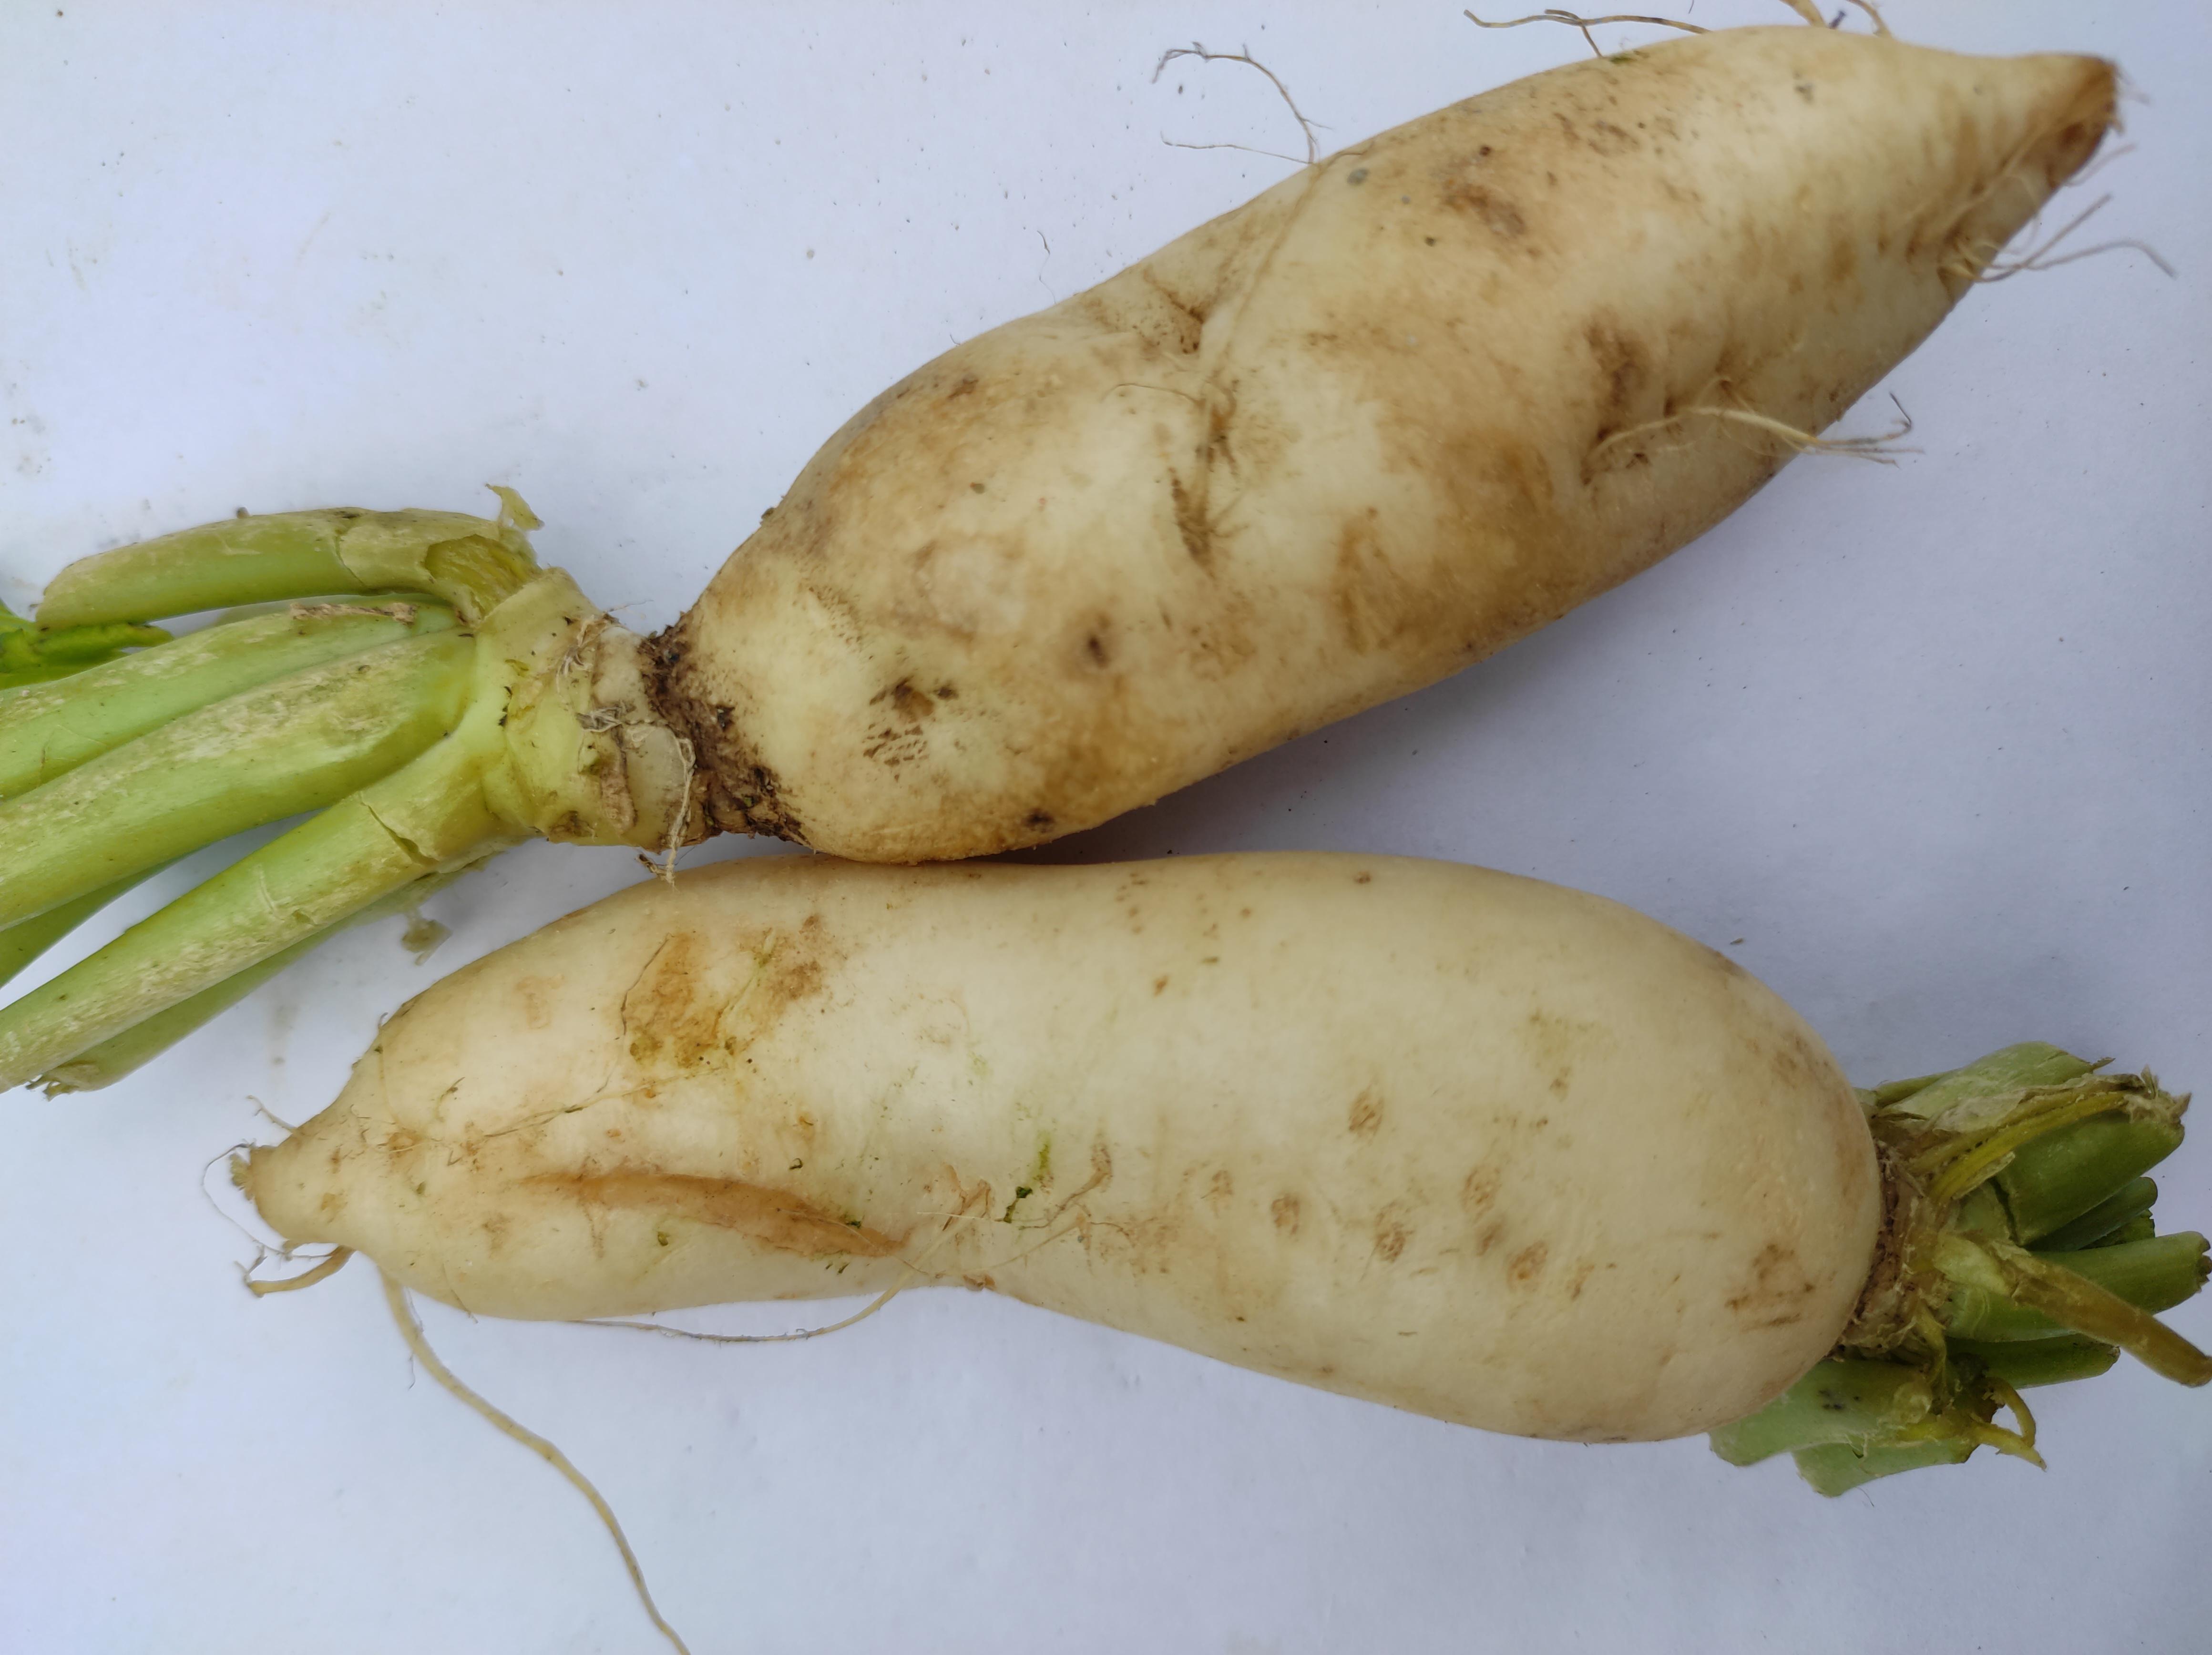
Label: Radish